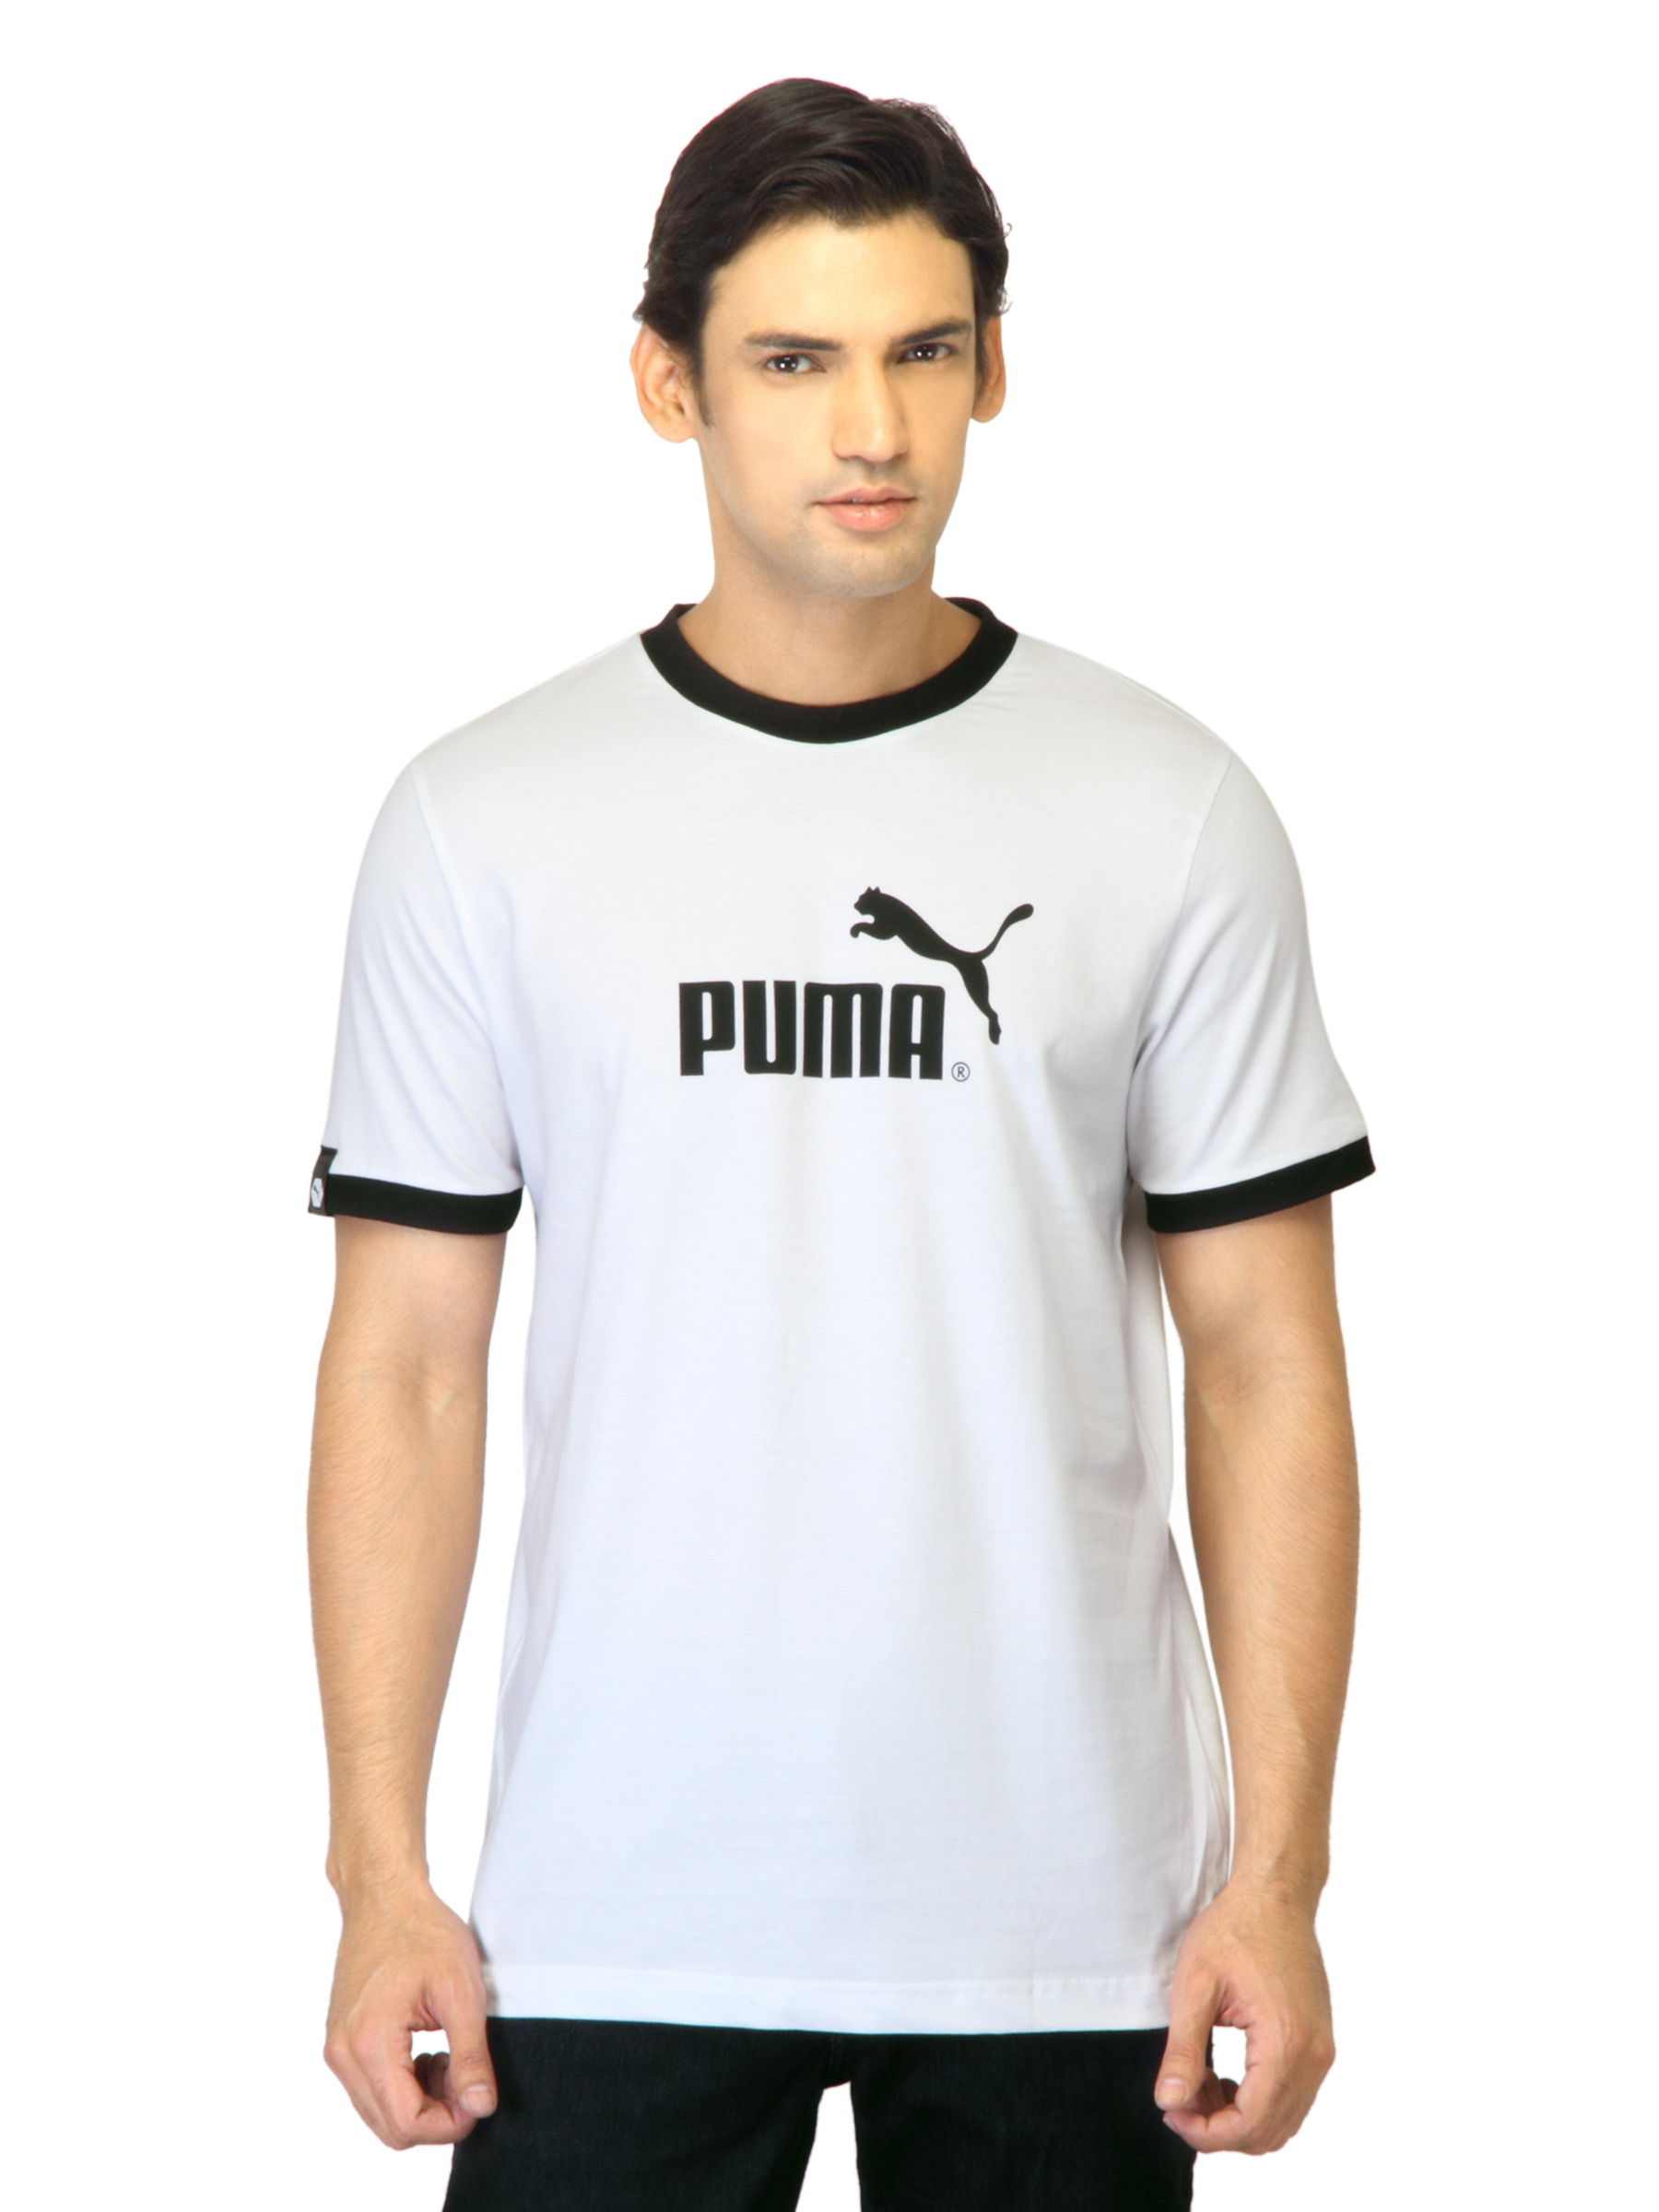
Puma Men Large Logo Ringer White T-shirt
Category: Apparel / Topwear / Tshirts
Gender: Men
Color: White
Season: Summer 2012
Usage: Casual